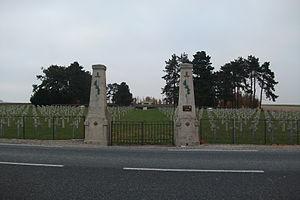
entrée de la Nécropole nationale (Aubérive), tout au fond le monument allemand.
La nécropole nationale d'Aubérive, « Le bois du puits », est un cimetière militaire français de la Première Guerre mondiale situé sur le territoire de la commune d'Aubérive, dans le département de la Marne), à l'est de Reims.
Aubérive est une commune française, située dans le département de la Marne en région Grand Est.
La liste des mémoriaux et cimetières militaires du département de la Marne répertorie les cimetières militaires, les mémoriaux ainsi que les stèles, plaques commémoratives et autres monuments qui honorent la mémoire des morts aux combats, des victimes de bombardements ou d’exactions de l'ennemi ainsi que celle de personnels de santé, de chefs militaires ou politiques pendant :